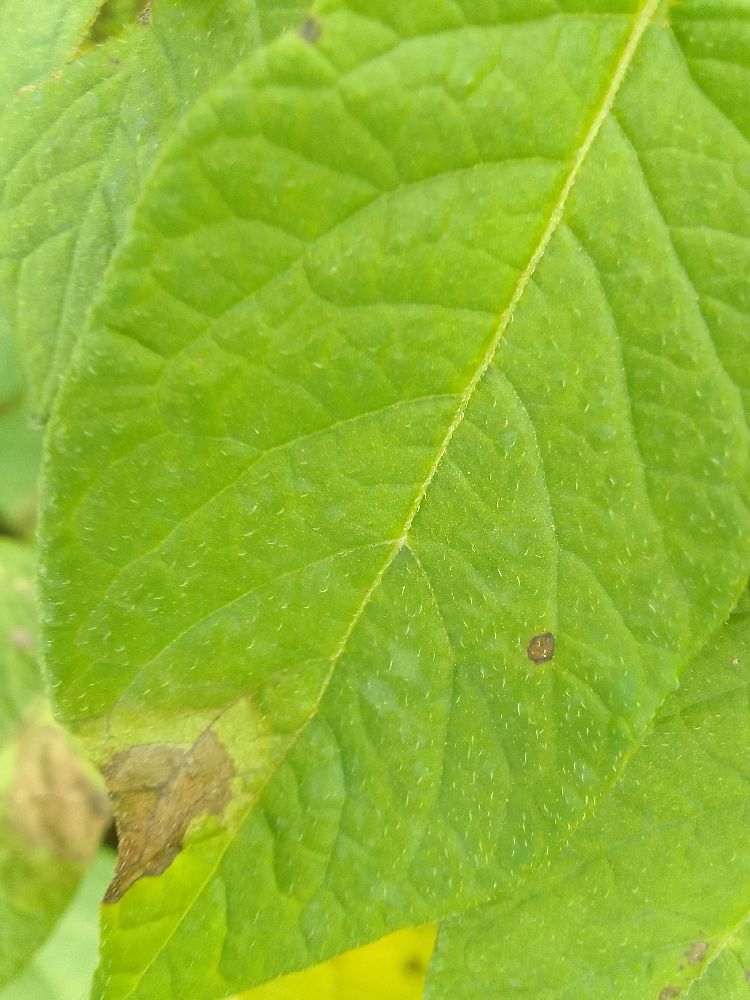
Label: Late blight